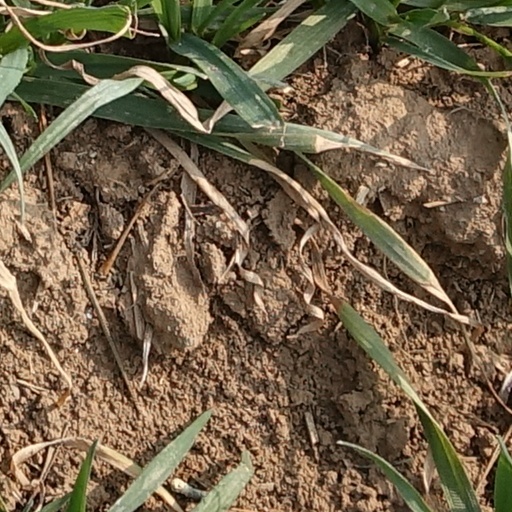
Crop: wheat